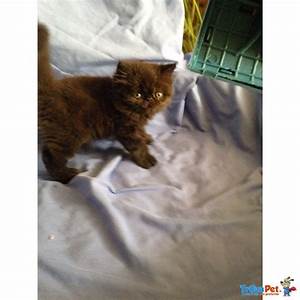
Label: cat